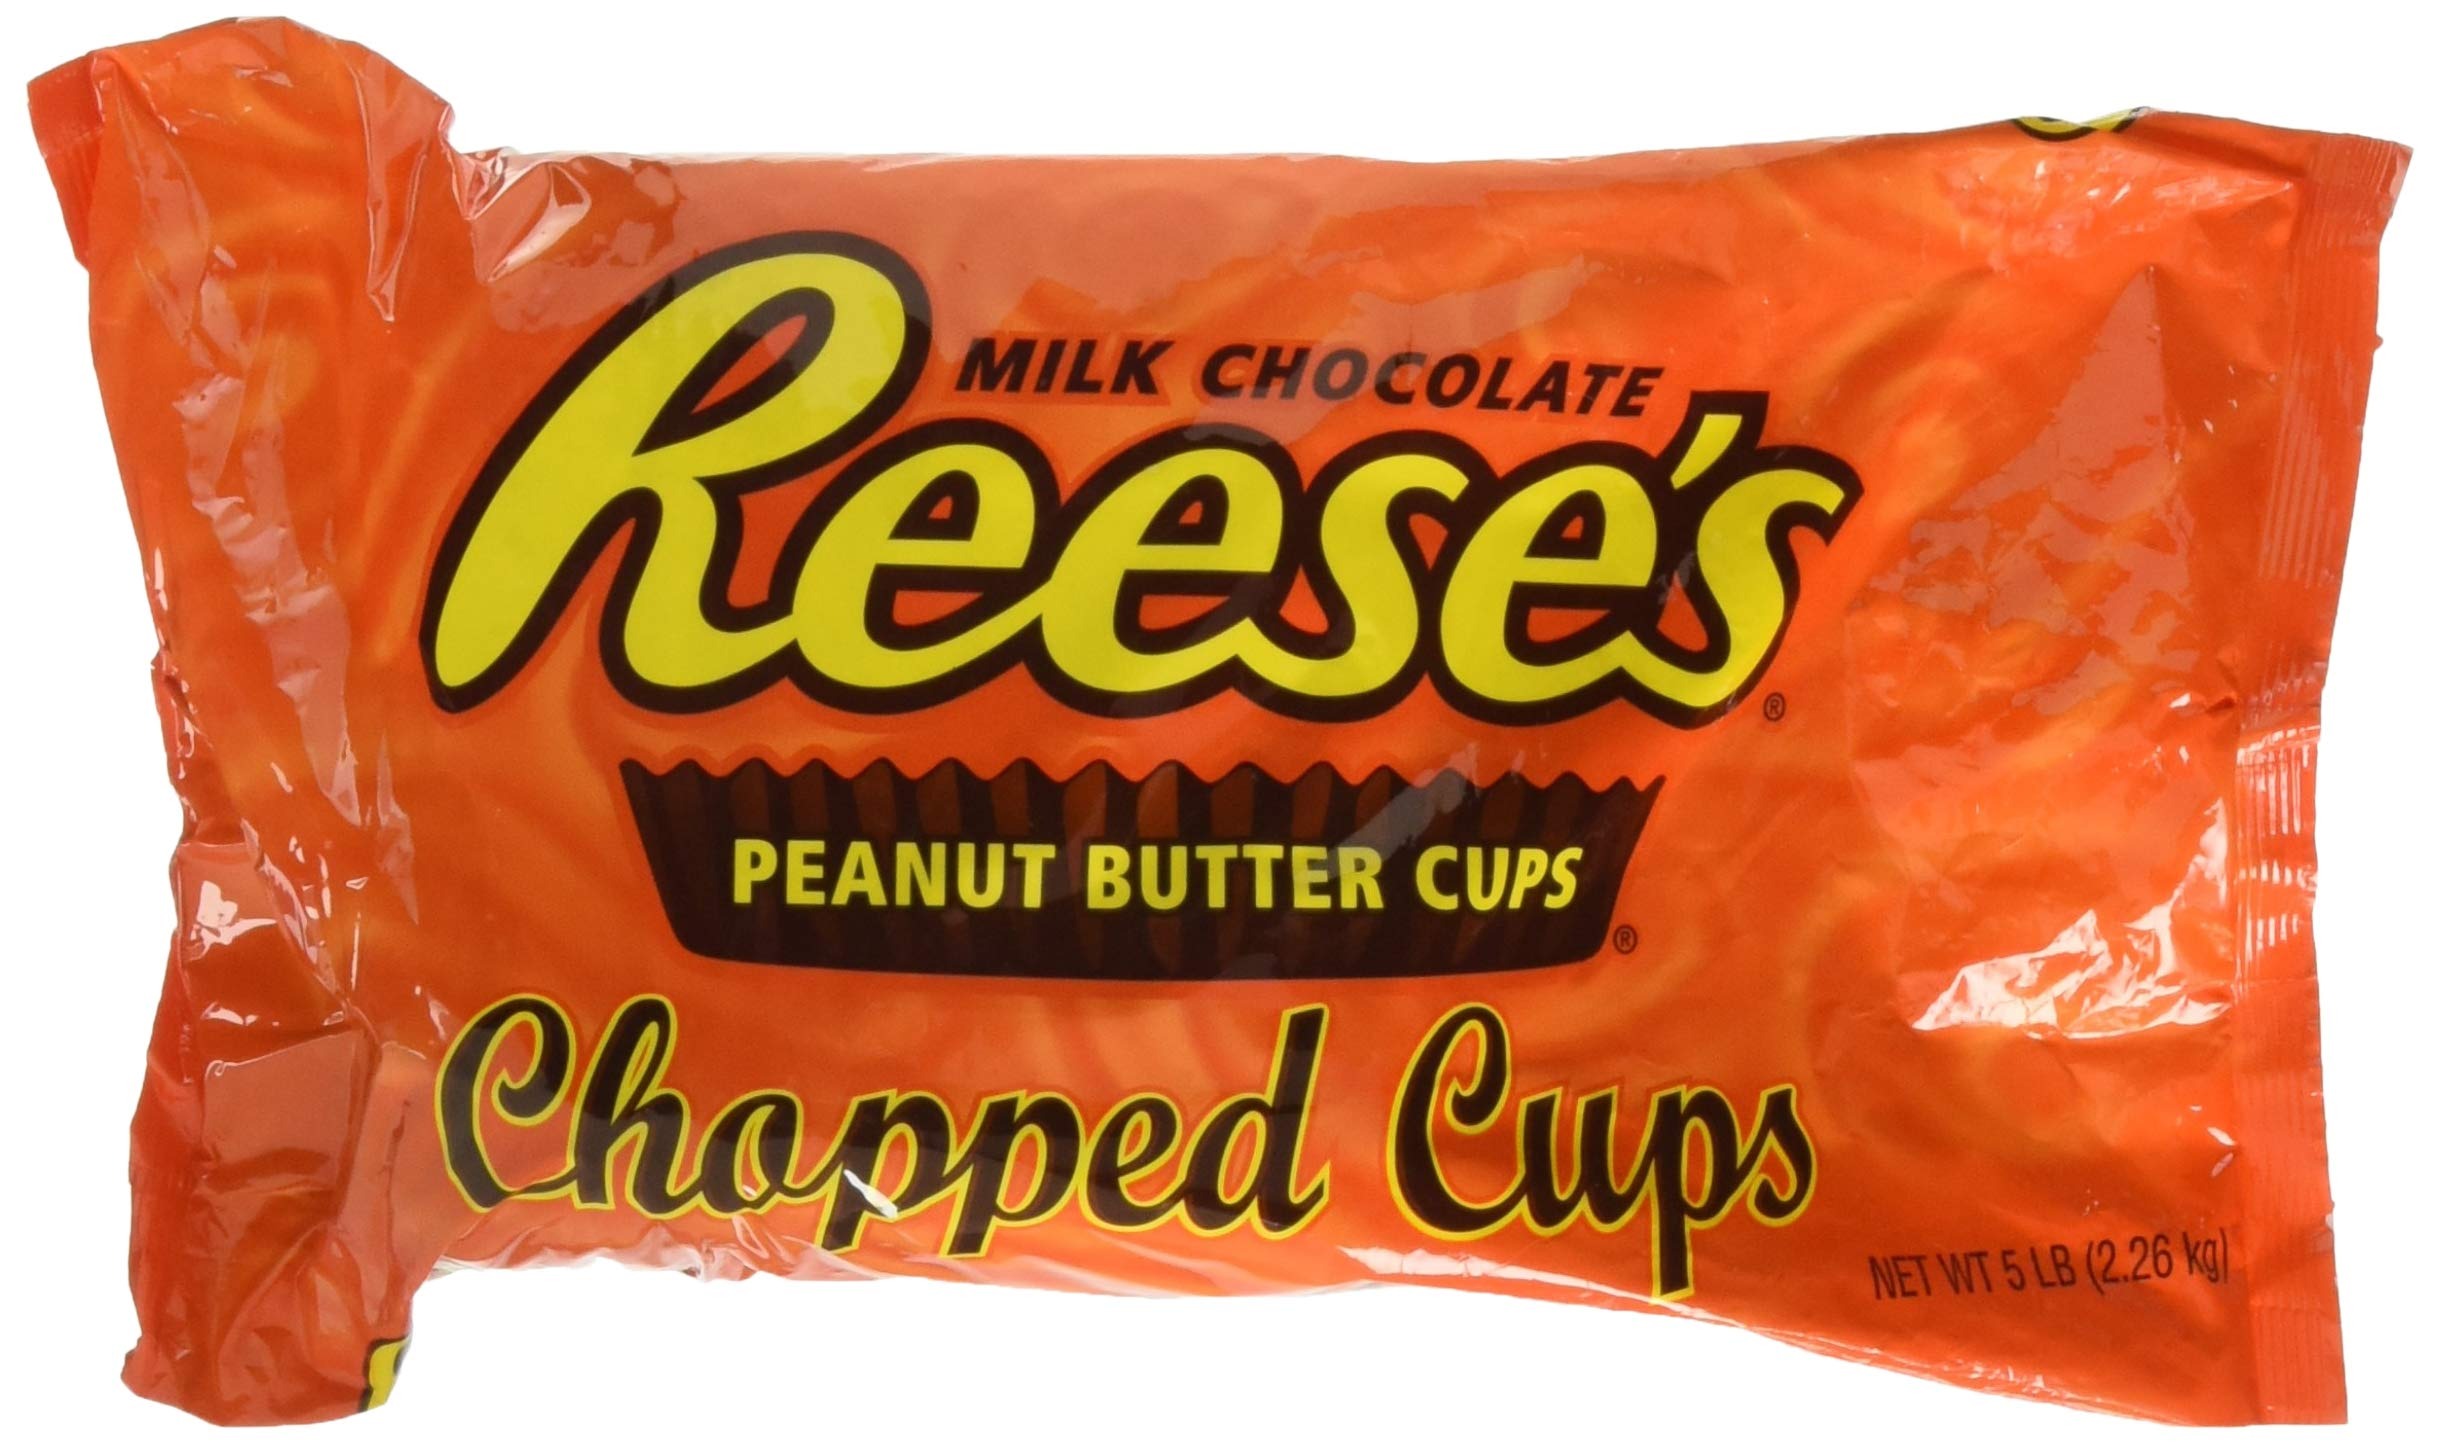
Item Name: Reese's Chopped Peanut Butter Cups, 5 Pound
Bullet Point: 4-5 pound
Value: 320.0
Unit: Ounce

Price: 69.95